Angers

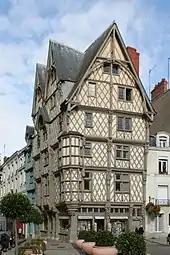
The "Maison d'Adam" ("Adam's House") was built around 1500

The "Hôtel-Dieu", founded in the 12th century, is one of the oldest hospitals in France. First located in the "Hospice Saint-Jean", it moved into new buildings in 1870; it became Centre Hospitalier Universitaire (CHU) in 1966. It has 1,500 beds and around 5,500 people work there. Two private hospitals and a regional center for re-education also exist.